Snail slime

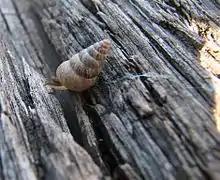
A crawling individual of the small land snail "Cochlicella barbara" leaving a slime trail behind it.

Snail slime is a kind of mucus (an external bodily secretion) produced by snails, which are gastropod mollusks. Land snails and slugs both produce mucus, as does every other kind of gastropod, from marine, freshwater, and terrestrial habitats. The reproductive system of gastropods also produces mucus internally from special glands.